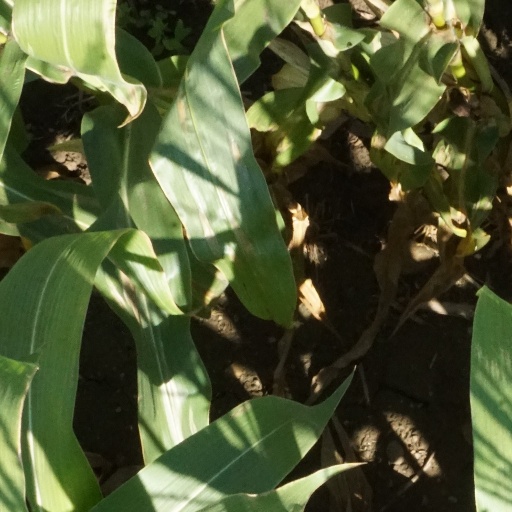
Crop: maize; corn